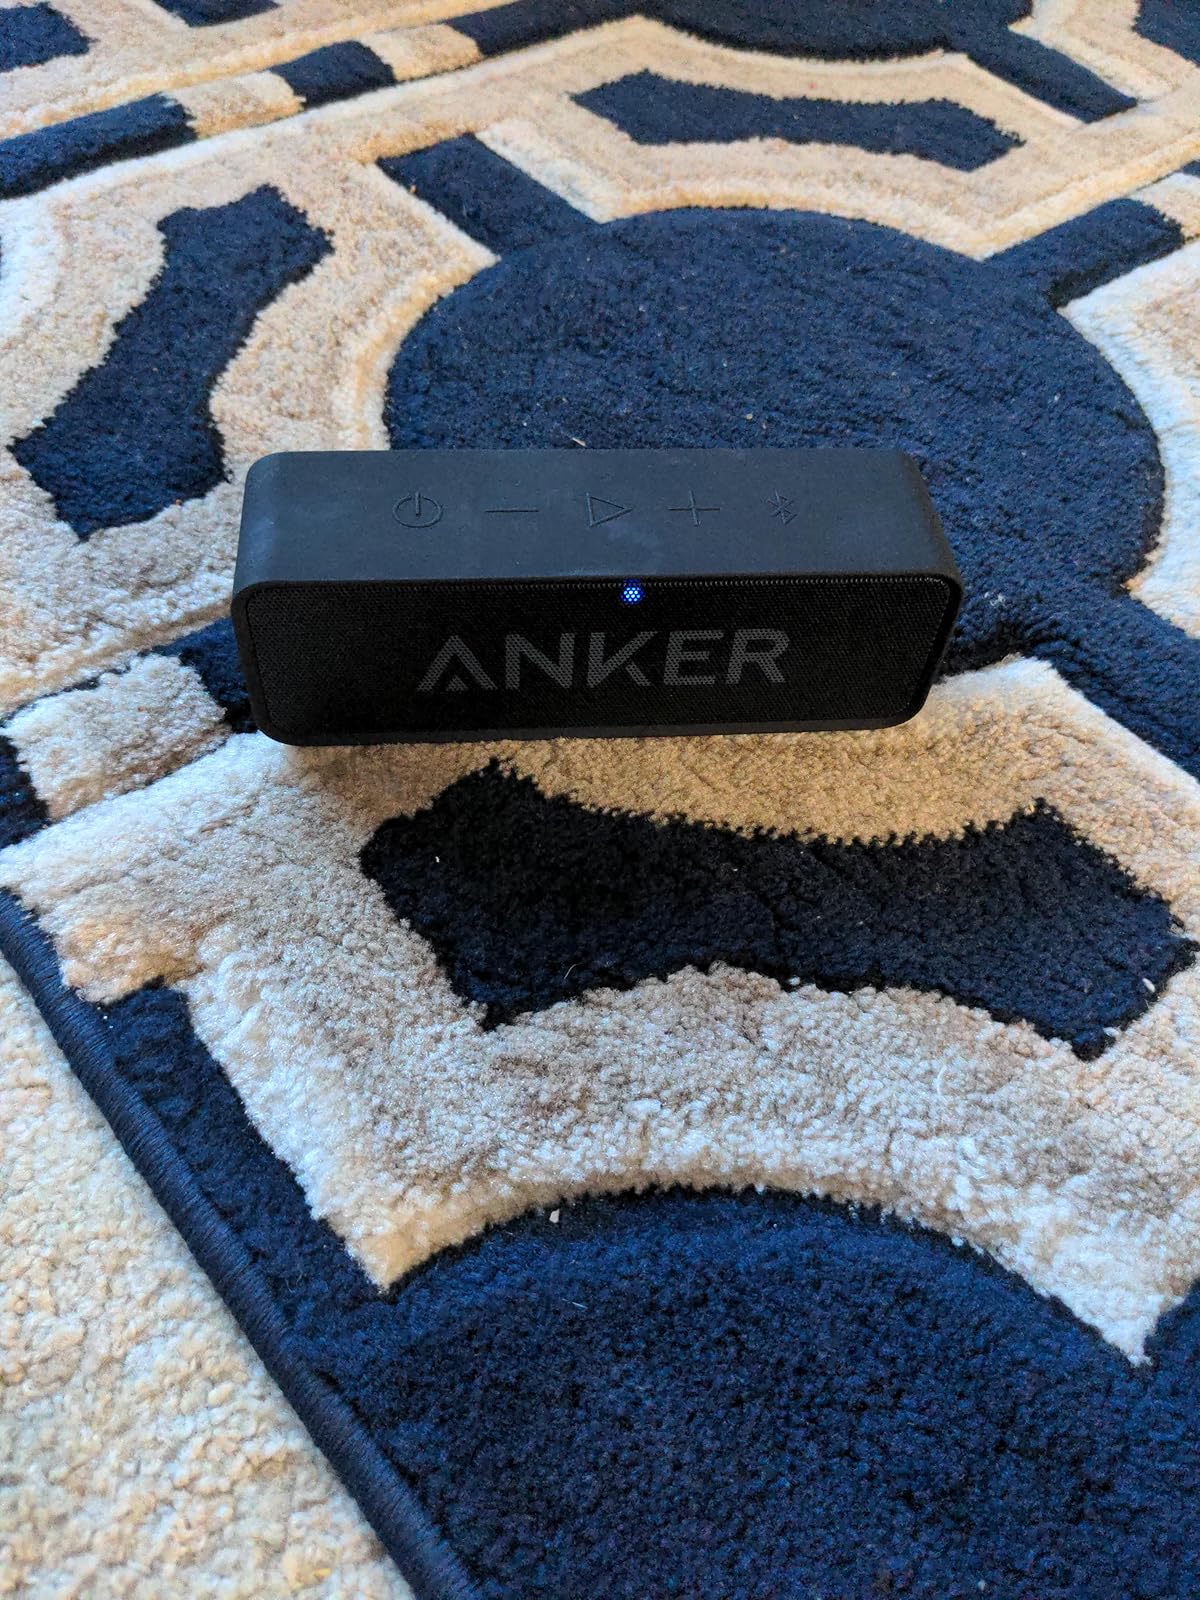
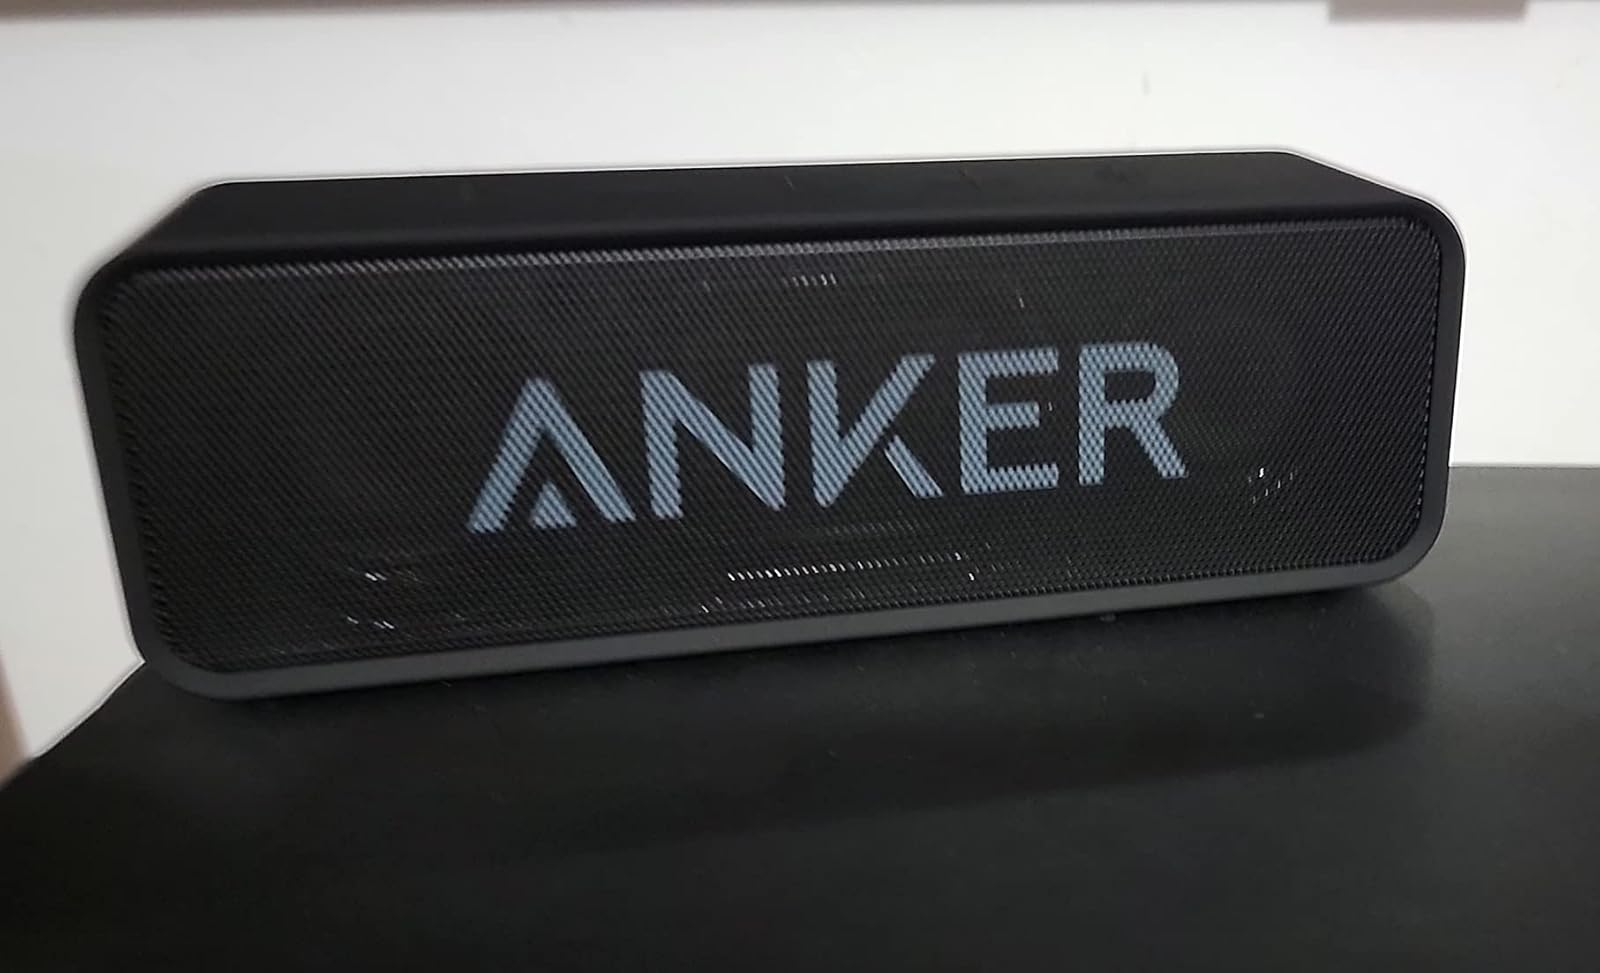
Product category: speaker
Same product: yes